Piazza Scossacavalli

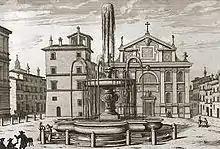
Piazza Scossacavalli towards east with the church of San Giacomo and the fountain by Carlo Maderno in a 17th–century etching by Giovanni Battista Falda

The golden age of the piazza started with the Renaissance and Pope Sixtus IV who, after repairing Borgo Santo Spirito and Borgo Sant'Angelo roads, on 1 January 1474 promulgated a "bulla" according many benefits to those who would have built houses in Borgo higher than 7 "canne" (15 m). The first to profit from this law was Cardinal Domenico della Rovere, nephew of the pope, who in the last two decades of the 15th century let build on the south side of the piazza along Borgo Vecchio (at the n 139–158) his palace, obtaining in 1481 from the pope the exemption from the payment of "censo" fee; the building was possibly designed by Florentine architect Baccio Pontelli.